Dutch Golden Age painting

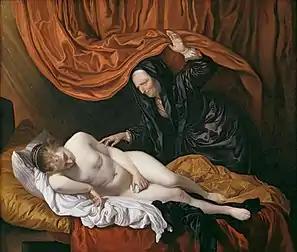
Jacob van Loo, "Danaë" (compare Rembrandt's treatment)

The technical quality of Dutch artists was generally high, still mostly following the old medieval system of training by apprenticeship with a master. Typically, workshops were smaller than in Flanders or Italy, with only one or two apprentices at a time, the number often being restricted by guild regulations. The turmoil of the early years of the Republic, with displaced artists from the south moving north and the loss of traditional markets in the court and church, led to a resurgence of artists guilds, often still called the Guild of Saint Luke. In many cases these involved the artists extricating themselves from medieval groupings where they shared a guild with several other trades, such as housepainting. Several new guilds were established in the period: Amsterdam in 1579, Haarlem in 1590, and Gouda, Rotterdam, Utrecht and Delft between 1609 and 1611. The Leiden authorities distrusted guilds and did not allow one until 1648.